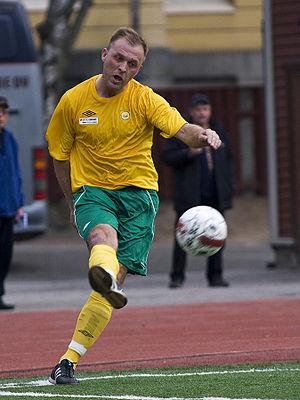
Valeri Aleksandrovitch Popovitch, né le 18 mai 1970 à Gorki, en Union soviétique, est un ancien attaquant de football russe naturalisé finlandais, désormais entraîneur.